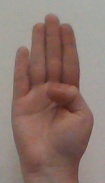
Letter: kaaf